Jablunkov

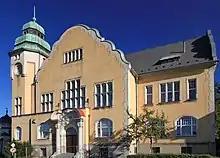
Town hall

According to historians, the predecessor of Jablunkov is to be found in the place where the present-day village of Hrádek or Nýdek is located. The first written mention of Jablunkov is from 1435. After the village was destroyed by a Hungarian raid at least in 1447, a new settlement emerged, and the previous settlement was renamed Old Jablunkov.